Gore Vidal

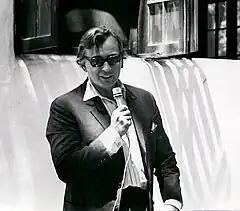
Vidal speaking for the People's Party in 1972

Vidal began to drift towards the political left after he received his first paycheck, and realized how much money the government took in tax. He reasoned that if the government was taking so much money, then it should at least provide first-rate healthcare and education.